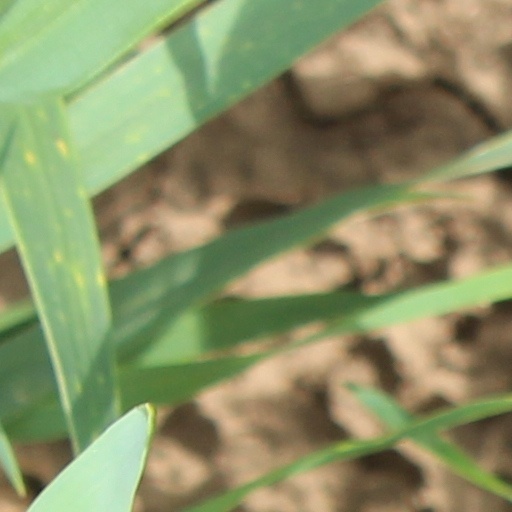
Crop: wheat